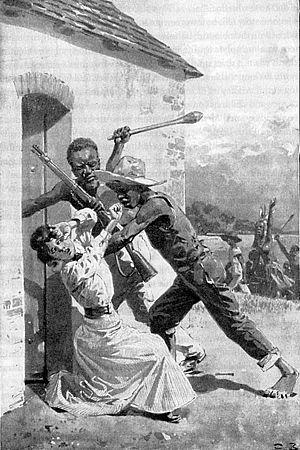
Le massacre des Héréros et des Namas perpétré sous les ordres de Lothar von Trotha dans le Sud-Ouest africain allemand à partir de 1904, considéré comme le premier génocide du XXᵉ siècle, est un programme d'extermination qui s'inscrit au sein d'un processus de conquête d'un territoire par les troupes coloniales allemandes entre 1884 et 1911. Il entraîna la mort de 80 % des autochtones insurgés et de leurs familles.